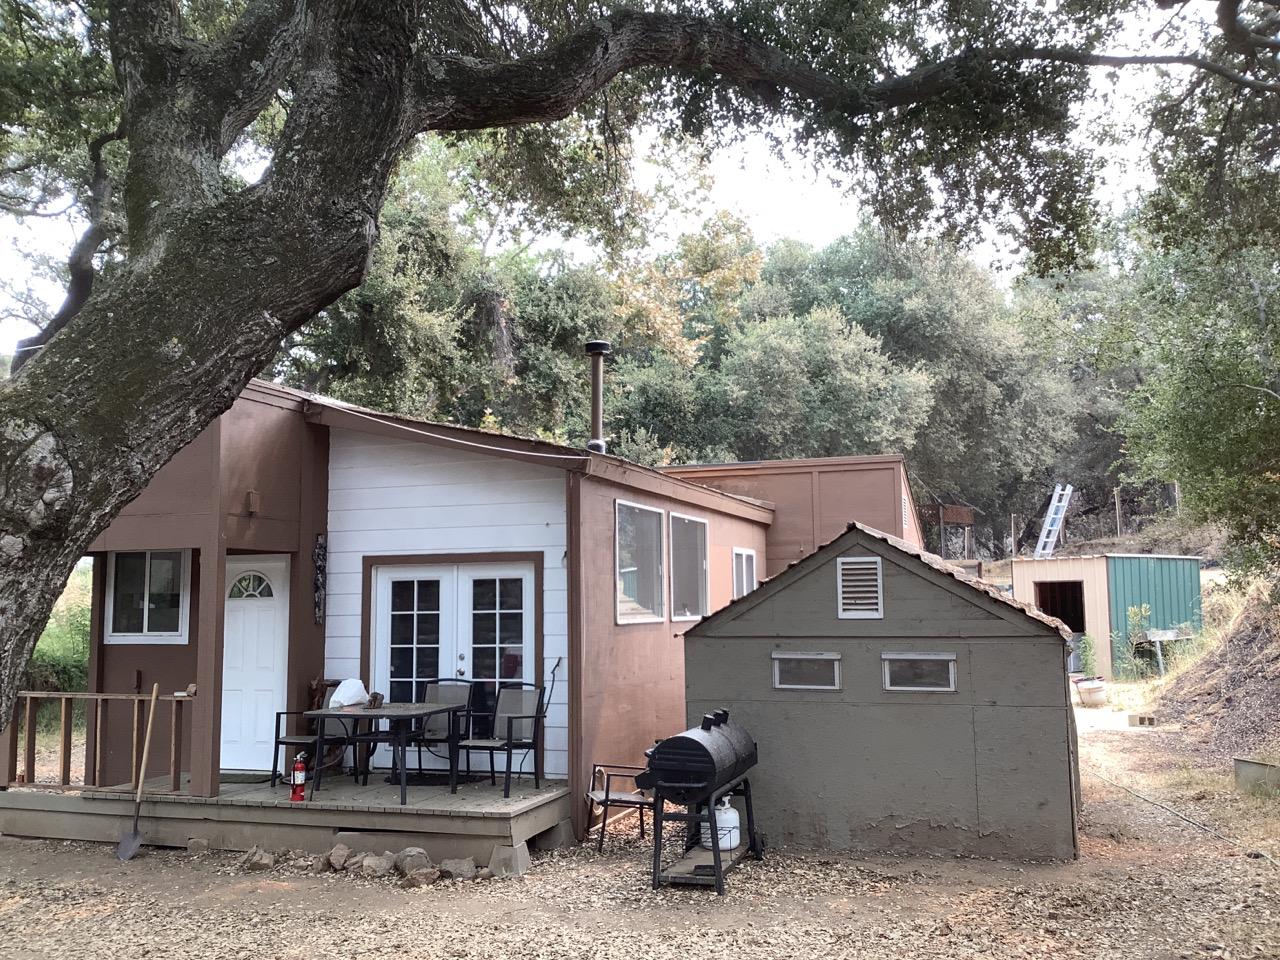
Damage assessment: no_damage